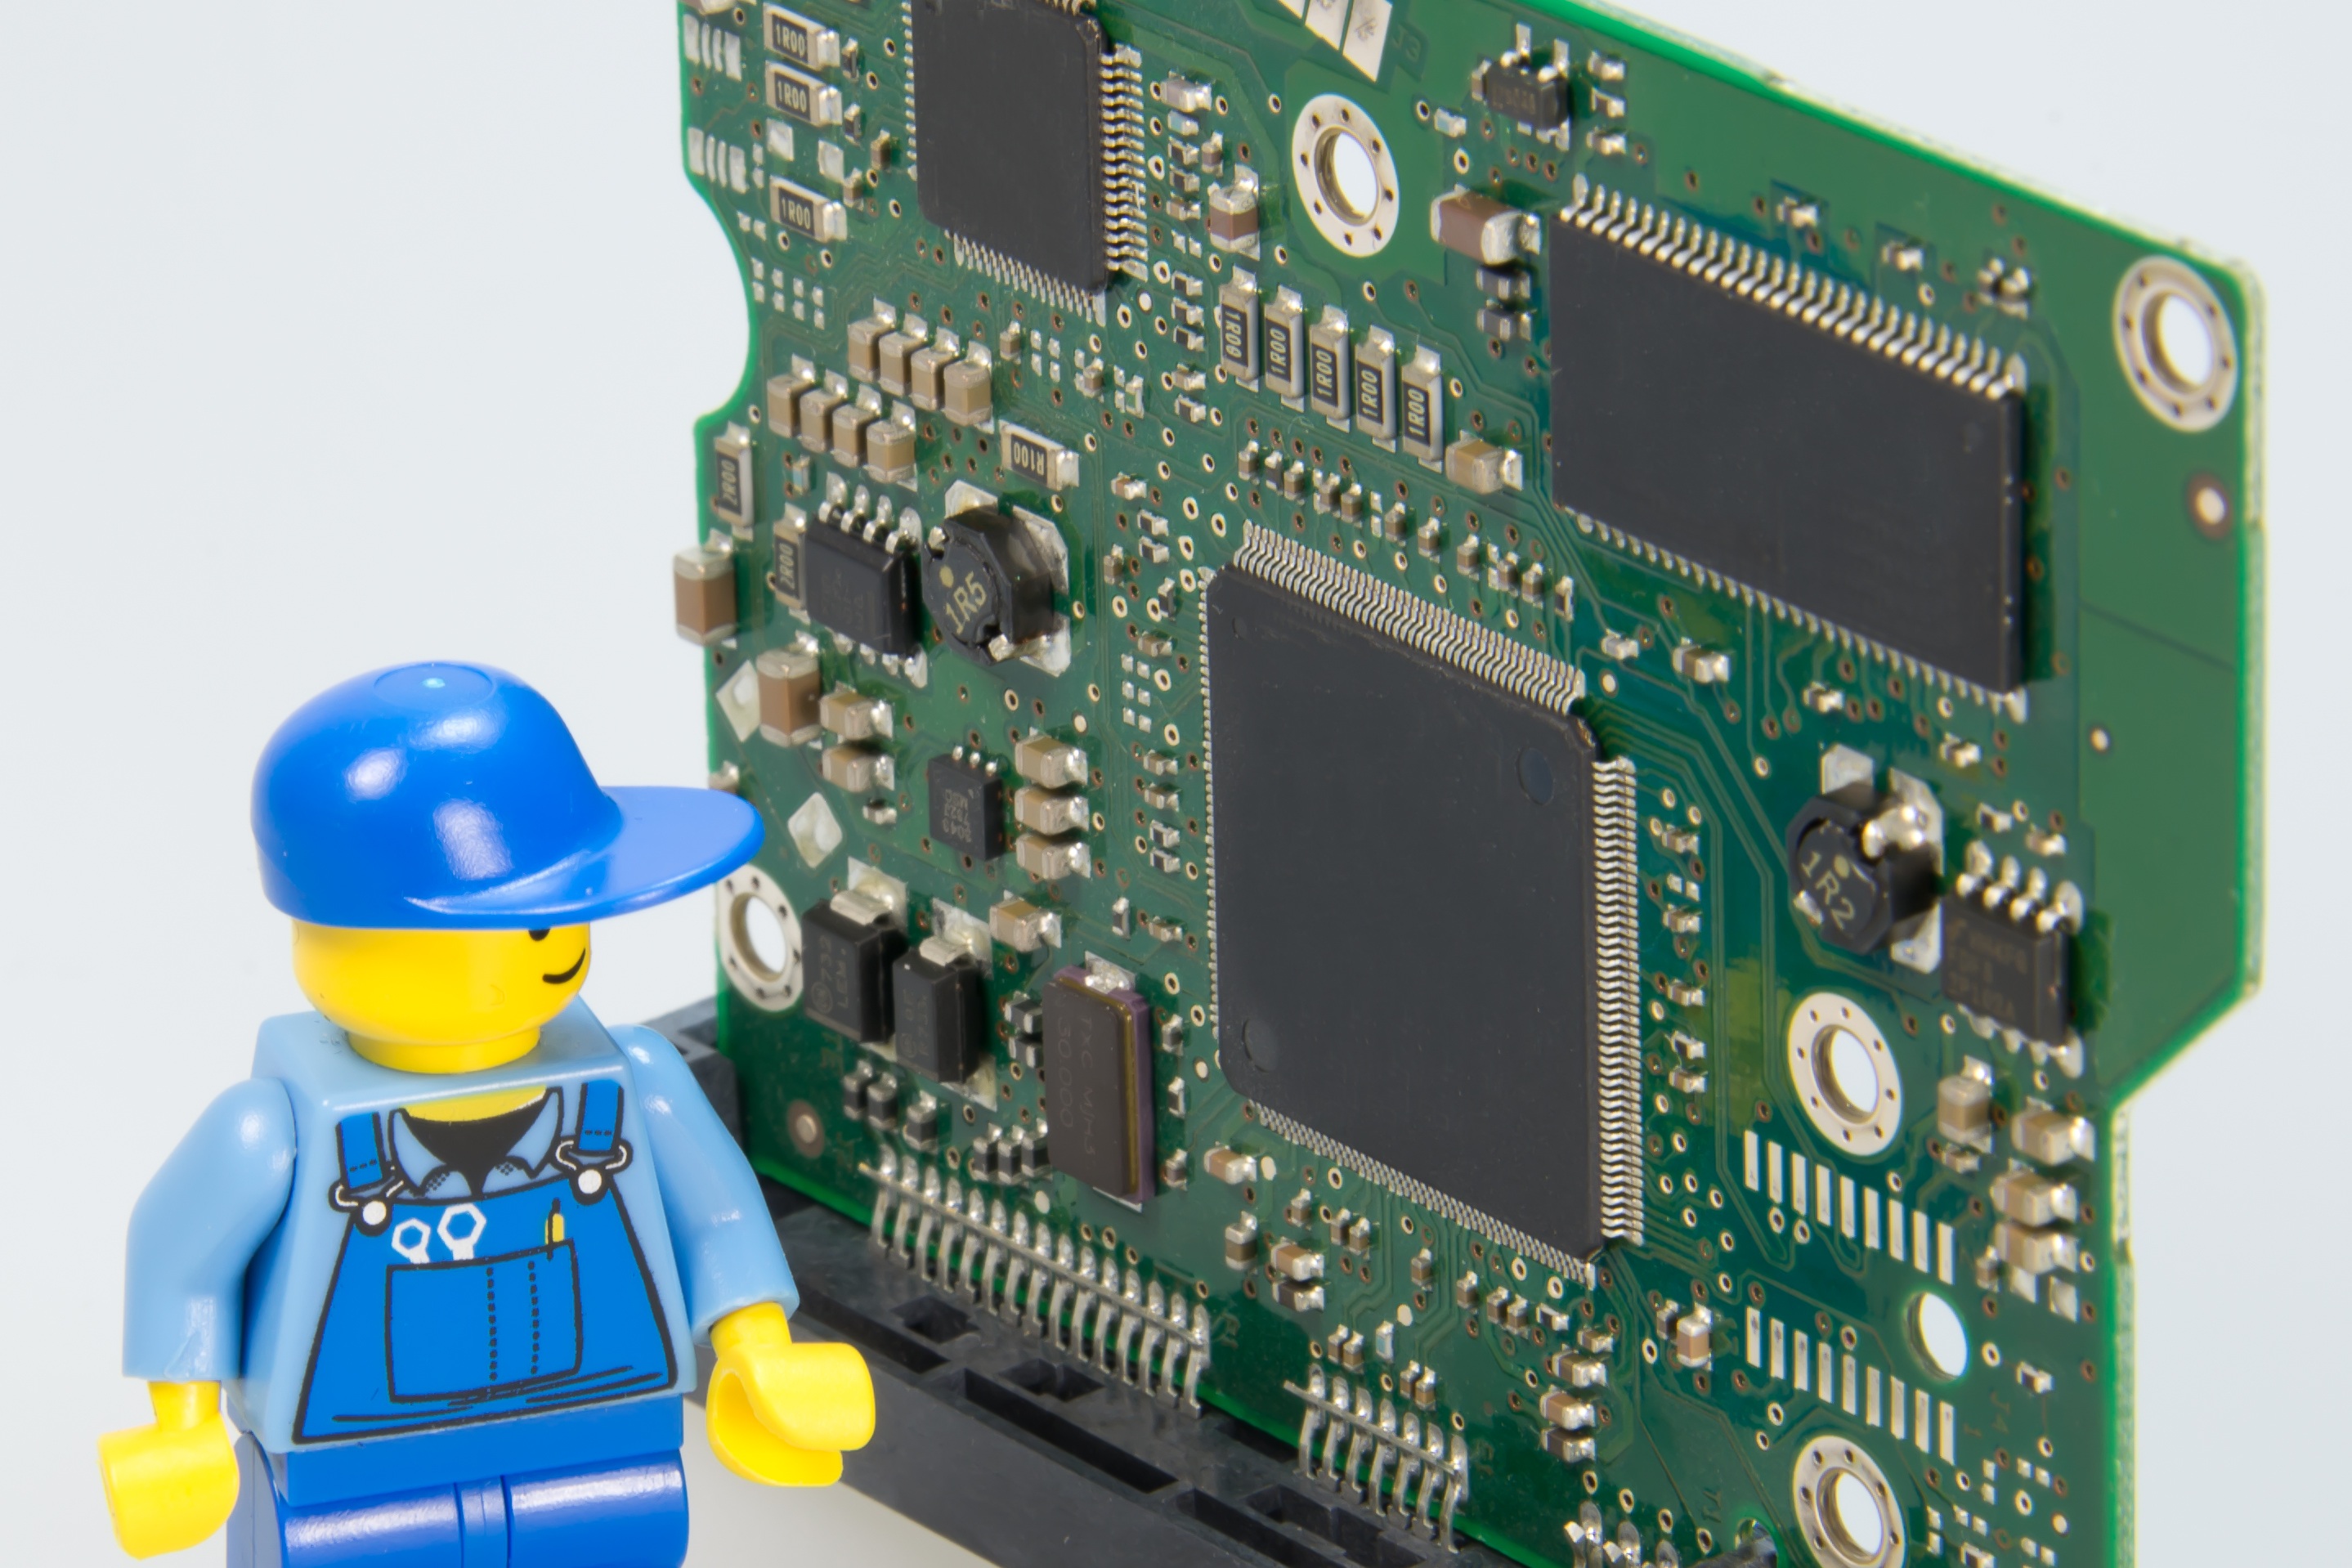
computer, board, technology, repair, line, macro, gadget, product, electronics, lego, workers, circuits, males, electrician, data, craftsmen, processor, cpu, chip, datailaufnahme, printed circuit board, motherboard, data processing, riser board, microcontroller, electronic engineering, elektroniker, personal computer hardware